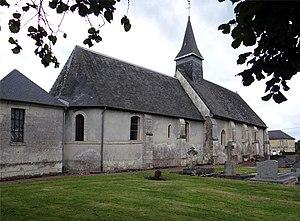
Église Sainte-Barbe , Saint-Jouin, Calvados, France.